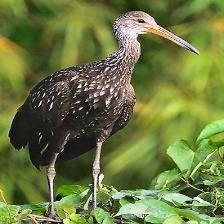
Species: LIMPKIN
Scientific name: ARAMUS GUARAUNA